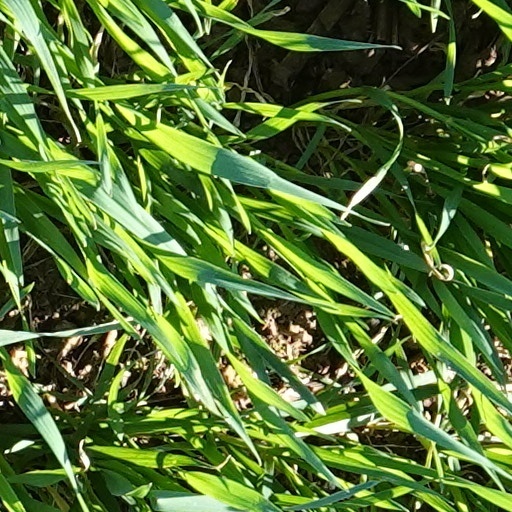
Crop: wheat